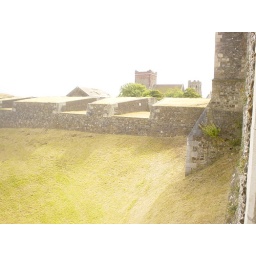
I crawled into a little window-tunnel in the castle and took this picture through the window bars.